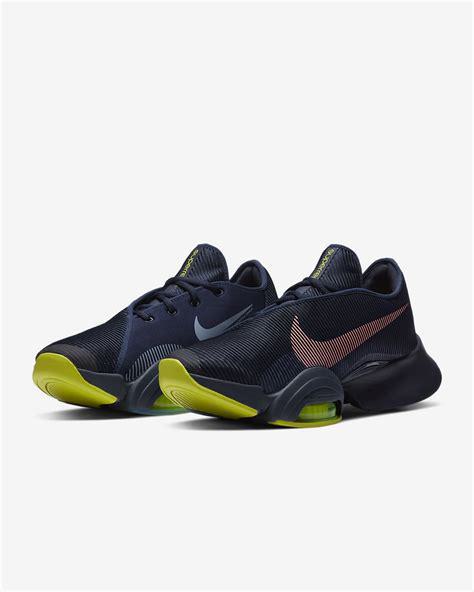
Brand: Nike
Model: Air Zoom Superrep